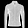
Label: Coat